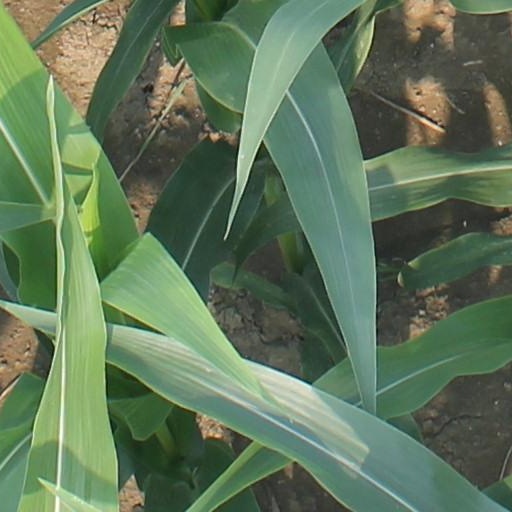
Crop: maize; corn